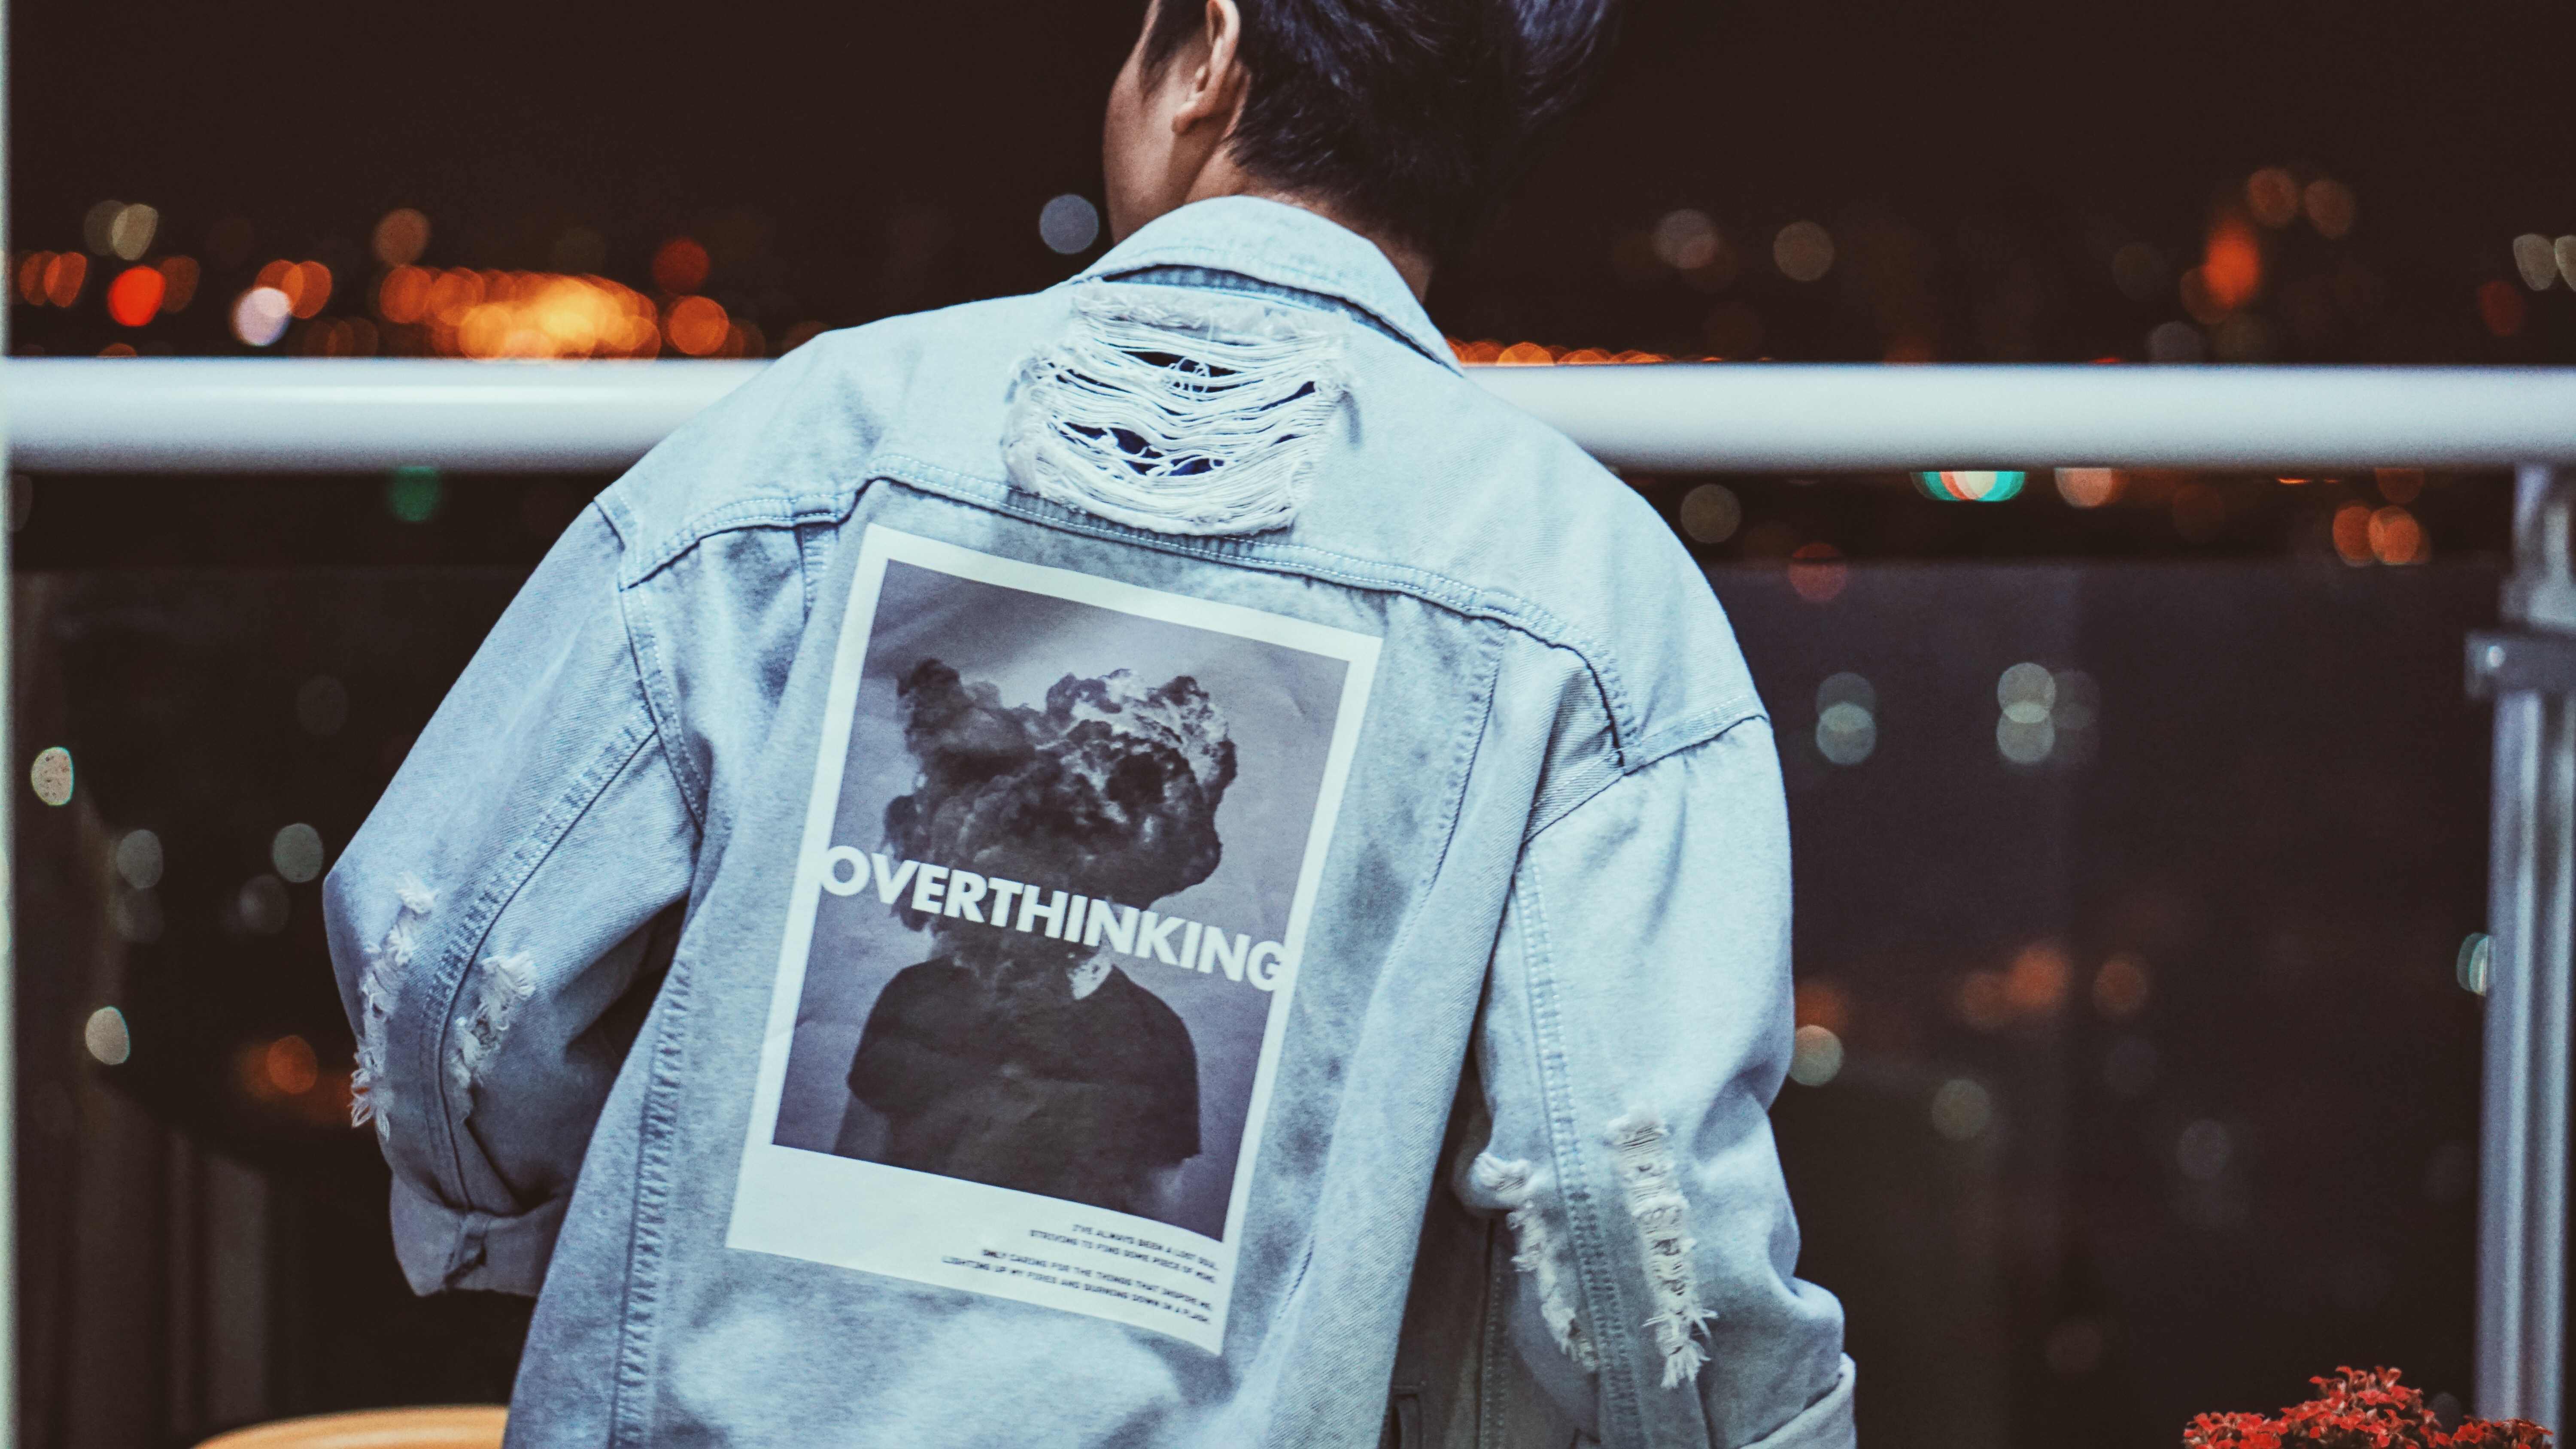
clothing